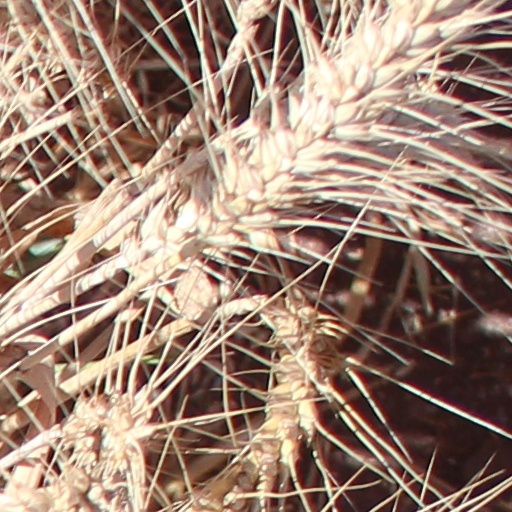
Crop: wheat